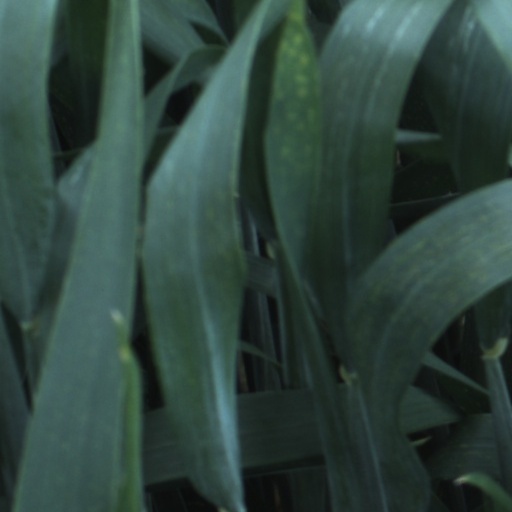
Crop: wheat